Bull trout

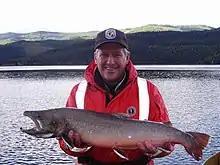
Fisherman with a big bull trout

Young bull trout feed on zooplankton and zoobenthos, especially chironomids. As they grow larger, they begin to feed heavily upon other fish. In coastal Washington, some of the southernmost populations of bull trout feed heavily on salmon eggs and fry, as well as fish.